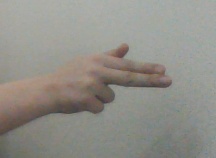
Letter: ghain